Scottish royal tapestry collection

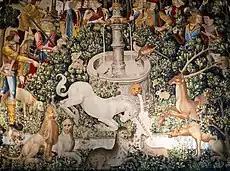
Recreation of the "Unicorn Tapestries" for Stirling Castle

Like other European monarchs, the kings and queens of Scotland sought to impress their subjects and diplomatic visitors in costly surroundings. At Château de Fontainebleau in 1540, the King of France himself helped the English ambassador onto a bench so he could examine and admire the 'antique borders' of the tapestry in his bedchamber, and this was seen as a sign of special favour. In Scotland, James V's tapestries were listed in two inventories, along with the crown jewels and fine clothes. These tapestries were used to hang the best chambers and halls in the palaces, and were transported with the monarch between residences and lined, fixed and hung by specialists on the court pay-roll. The rooms were decorated with a painted frieze at the top of the wall and plain beneath where the tapestries hung. Henry VIII of England had nearly 2000 tapestries and James V had 200.